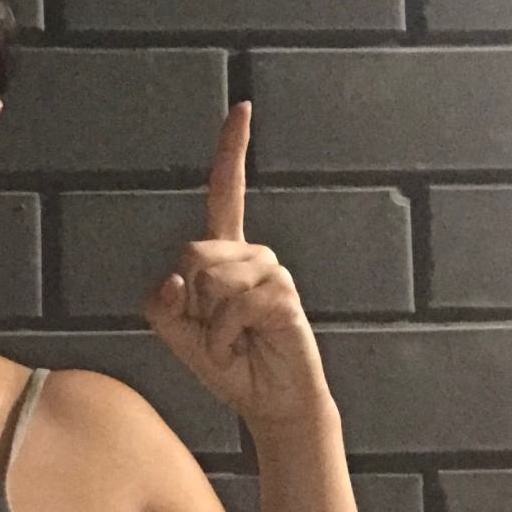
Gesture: one